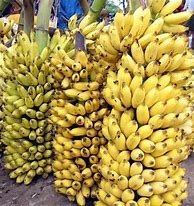
Label: banana